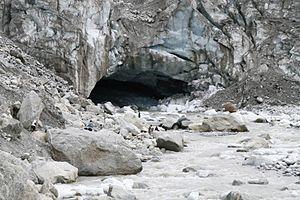
Gaumukh ou Gomukh est le glacier d'où vient la source principale du Gange, en Inde. Il est à 21 km de Gangotri, un lieu de pèlerinage qui représente le début du fleuve sacré. Le nom Gaumukh vient du fait que ce glacier aurait la forme d'une bouche de vache.